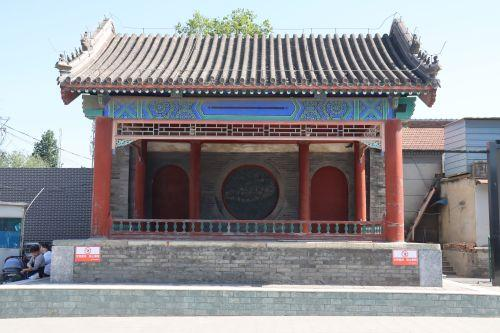
地标名称：娘娘庙
所在城市：北京市·丰台区